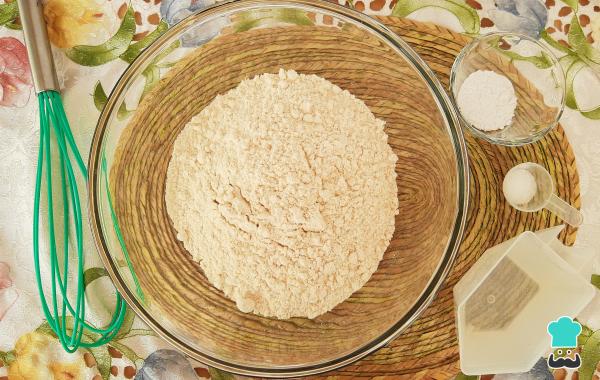
Para comenzar con la preparación de la masa para quesadillas mexicanas, mezcla los ingredientes secos en un recipiente: las dos tazas de harina de maíz, un poco de sal y el polvo para hornear. Puedes ayudarte de un batidor globo o un tenedor.